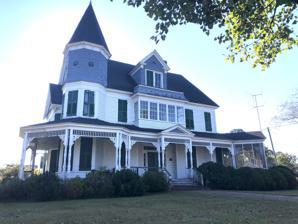
Building: Gray Gables (Winton, North Carolina)
Country: United States of America
Year built: 1899
Historic house in North Carolina, United States United States historic place Gray Gables U.S. National Register of Historic Places Show map of North Carolina Show map of the United States Location Main St., Winton, North Carolina Coordinates 36°23′26″N 76°55′59″W / 36.39056°N 76.93306°W / 36.39056; -76.93306 Area less than one acre Built 1899 ( 1899 ) Architect Sloan, Samuel Architectural style Queen Anne NRHP reference No. 82003470 Added to NRHP June 1, 1982 Gray Gables , also known as the James S. Mitchell House, is a historic home located at Winton , Hertford County, North Carolina . It was designed by architect Samuel Sloan and built in 1899. It is a three-story, irregularly massed, Queen Anne style frame dwelling. It has a corner tower, a wraparound porch with turned posts and carved brackets, and a steeply pitched gable roof. It was listed on the National Register of Historic Places in 1982. References